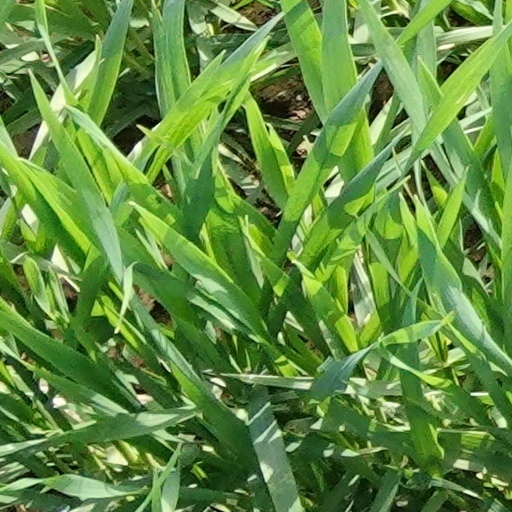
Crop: wheat